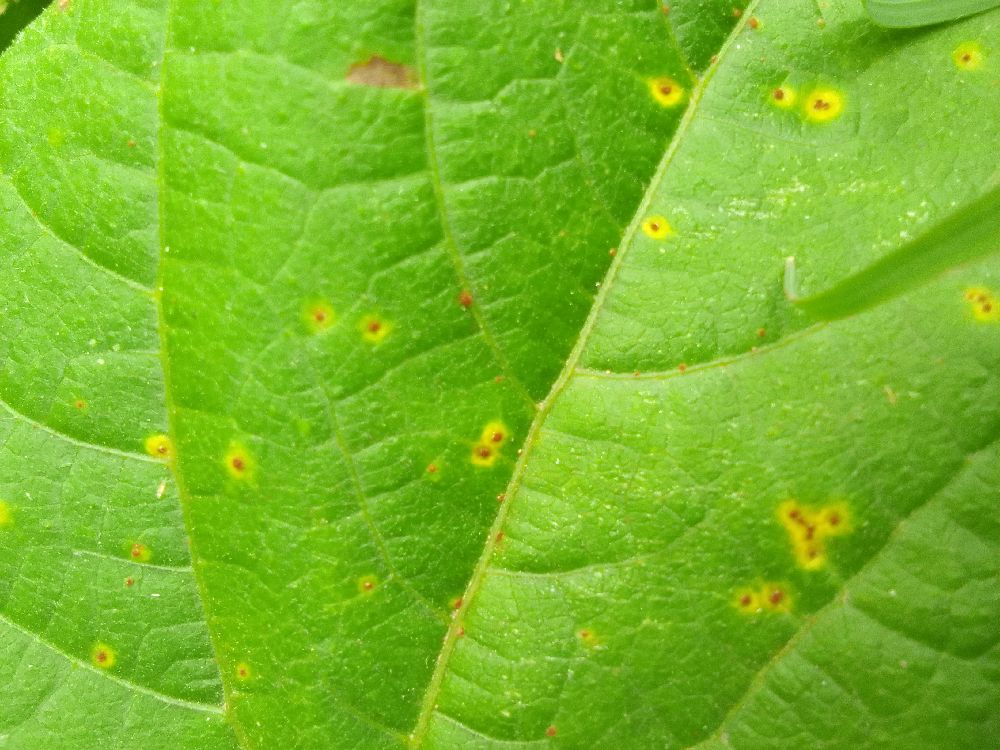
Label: rust